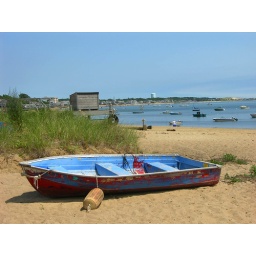
A boat on a beach in Cape Cod